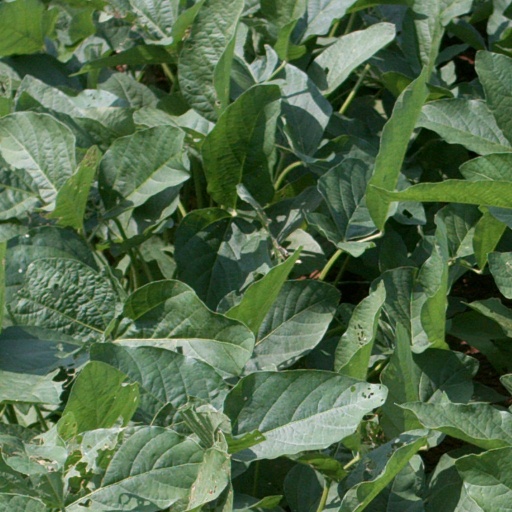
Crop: soybean